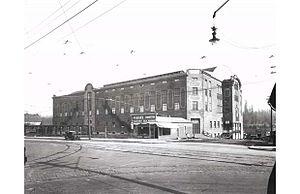
Denman Arena est le nom de la salle principale de hockey sur glace à Vancouver dans la Colombie-Britannique au Canada.